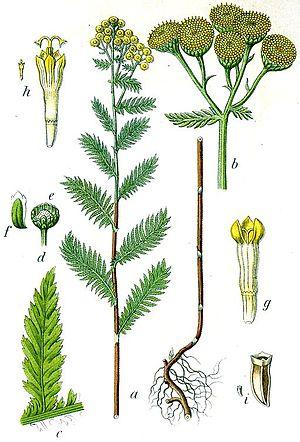
Le capitulaire De Villis, ou plus exactement le Capitulare de Villis vel curtis imperii est un acte législatif datant de la fin du VIIIᵉ siècle ou du début du IXᵉ siècle.